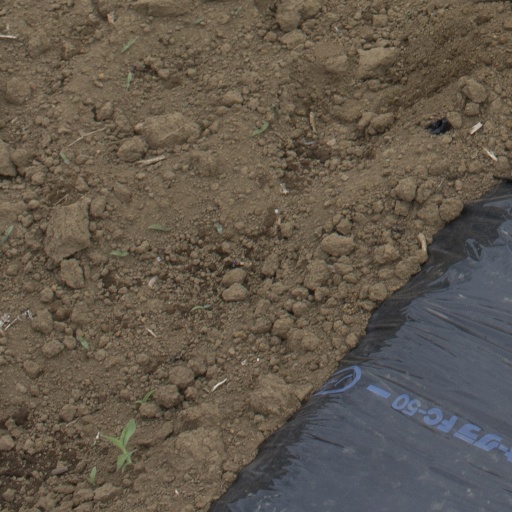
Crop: Jerusalem artichoke